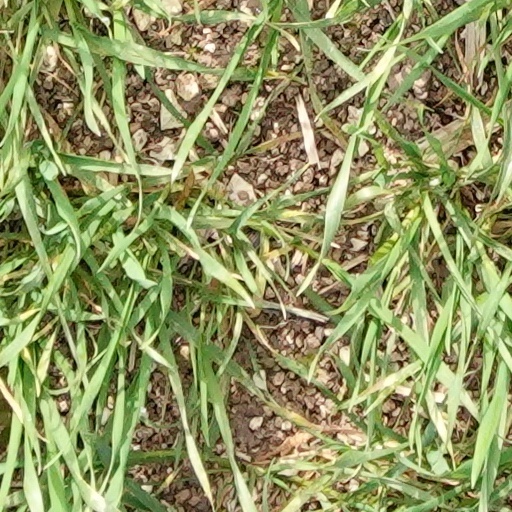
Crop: wheat